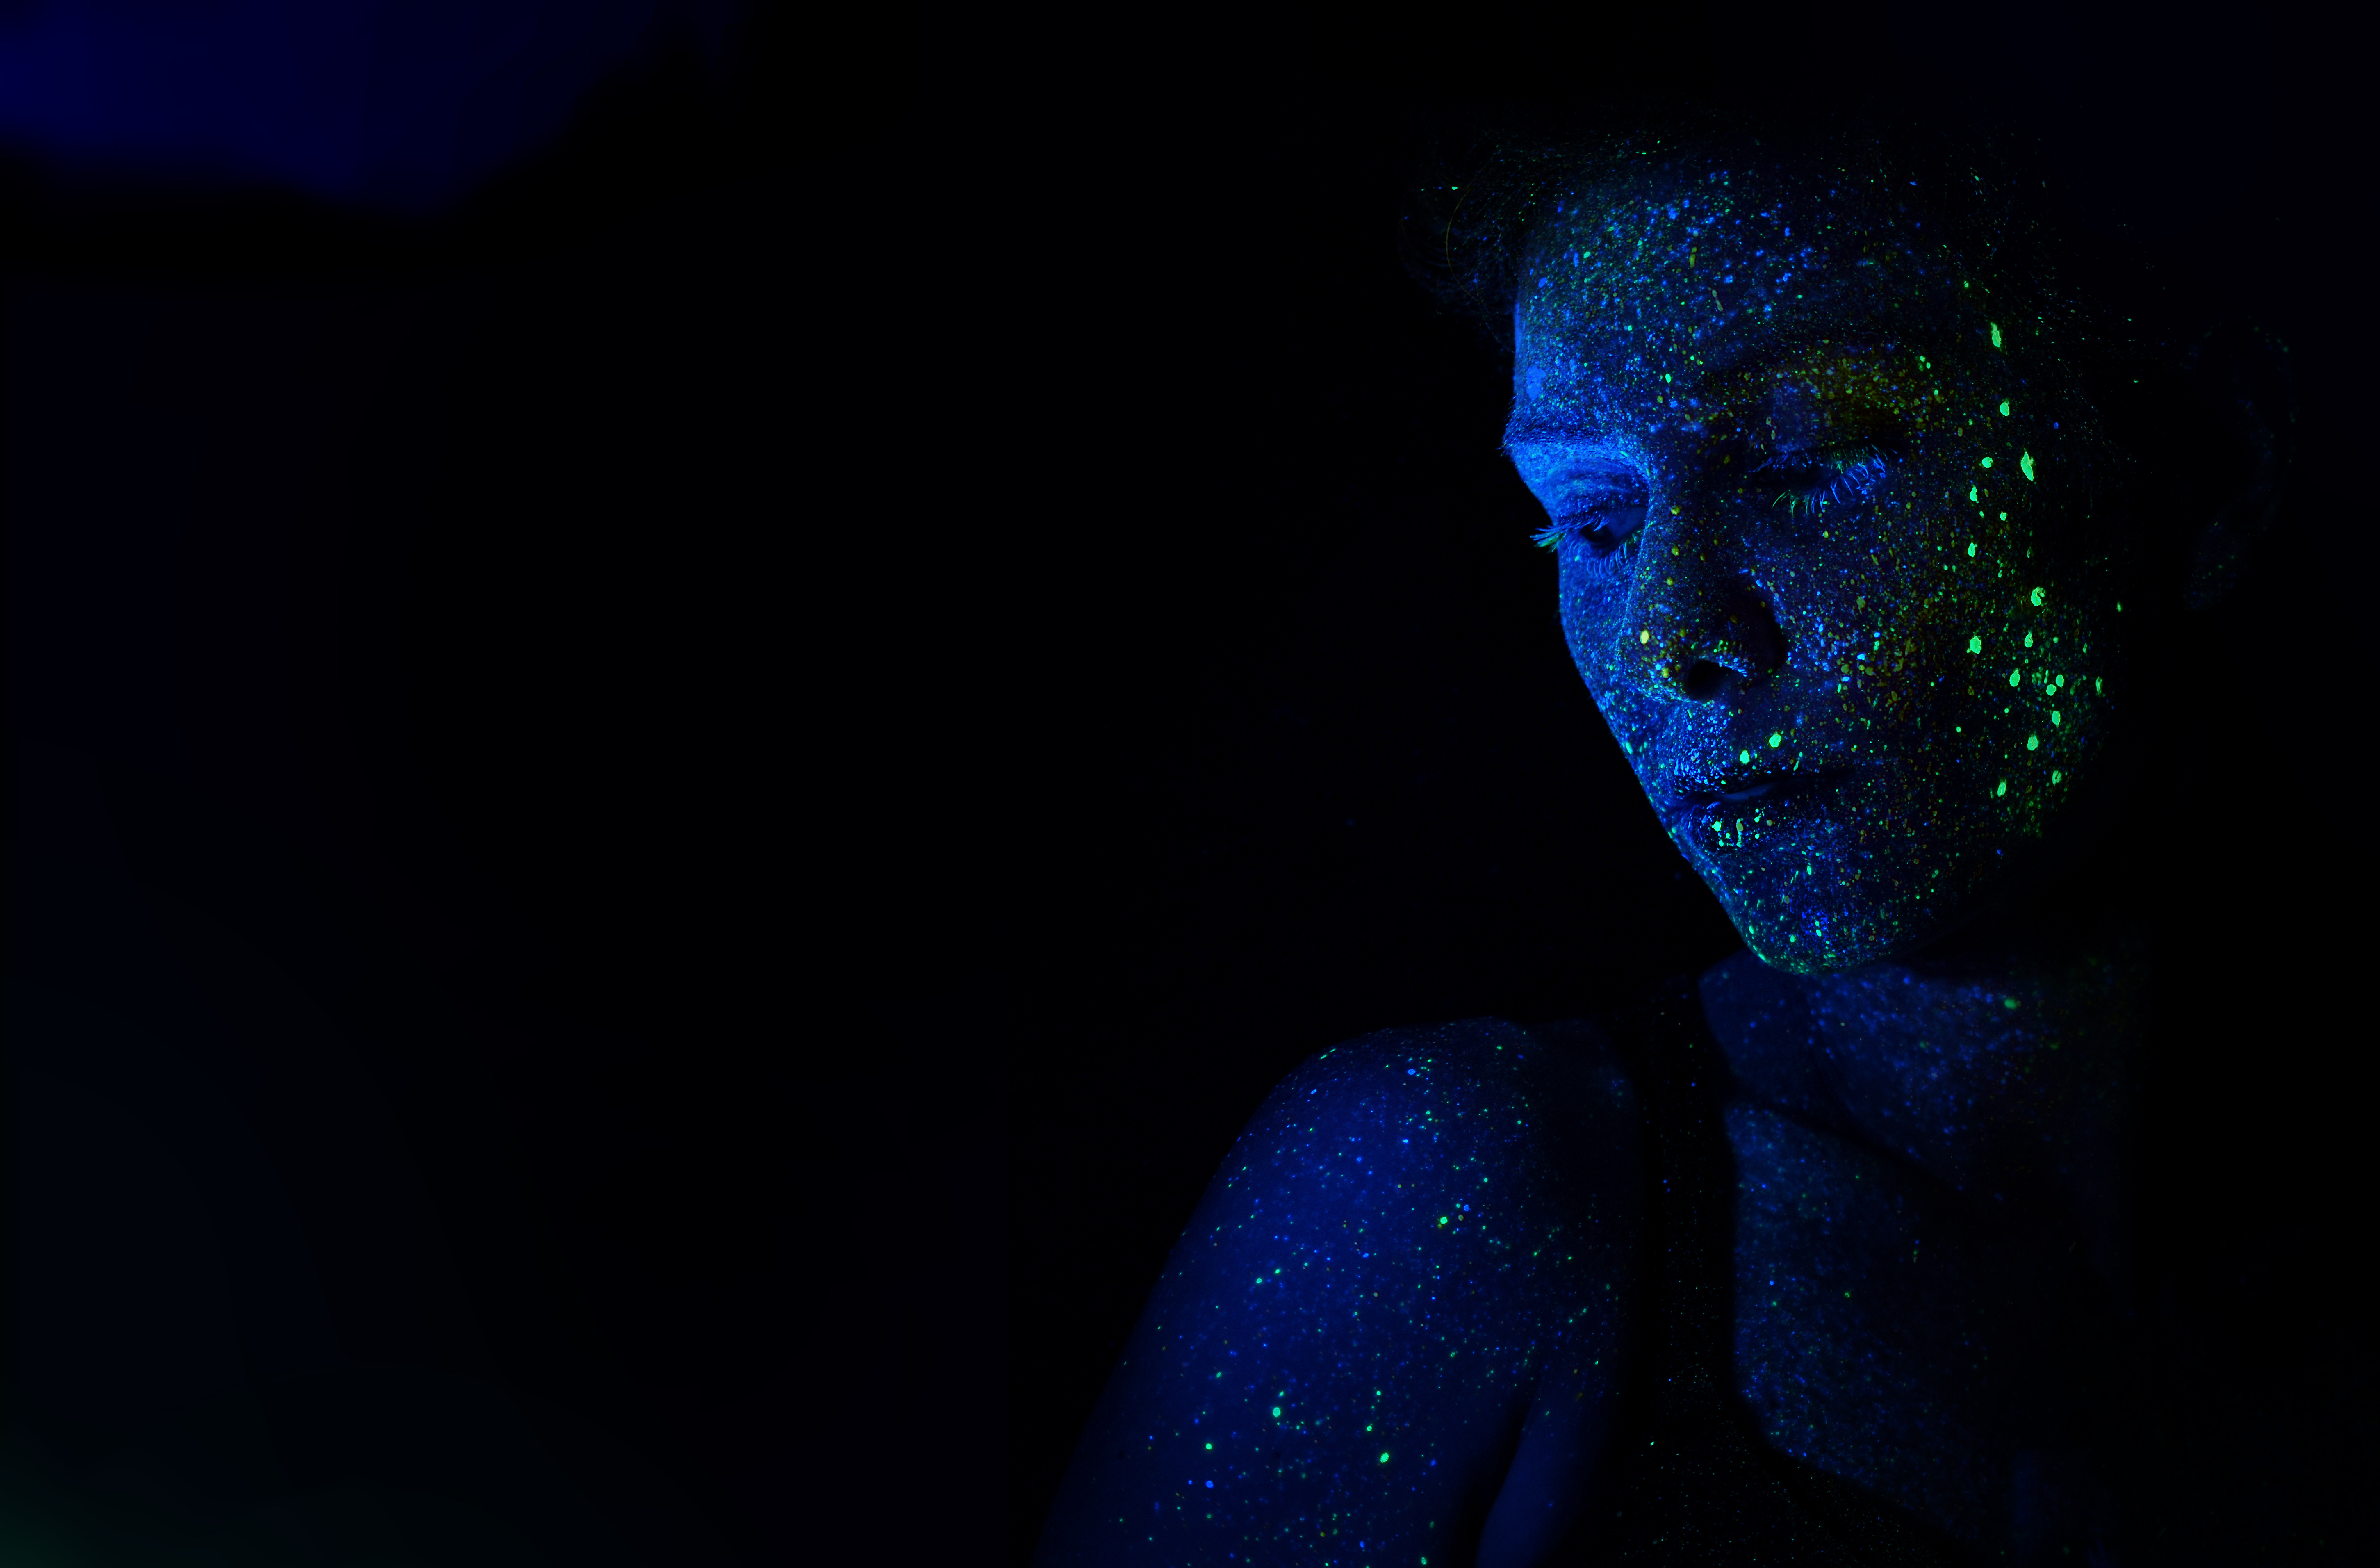
light, night, color, darkness, blue, macro photography, computer wallpaper